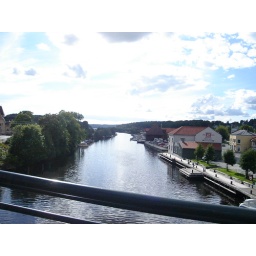
The view along the river from a bridge in the centre of Halden.